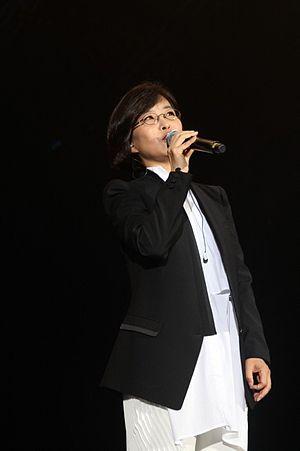
Lee Sun Hee à Boryeong, est une chanteuse sud-coréenne. Elle est également : auteur, compositeur, arrangeur, producteur et directeur de musique.